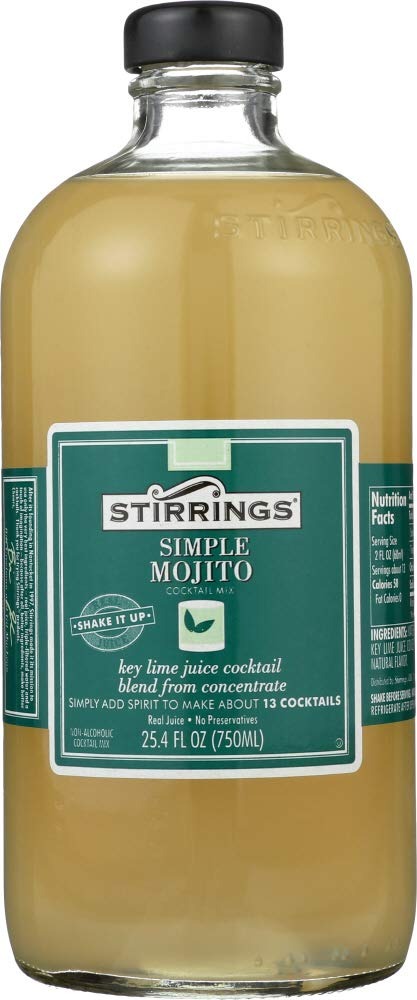
Item Name: Stirrings Mixer Mojito
Value: 76.5
Unit: Fl Oz

Price: 24.99